William Cavendish, 2nd Earl of Devonshire

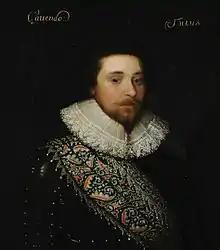

William Cavendish, 2nd Earl of Devonshire (c. 1590 – 20 June 1628) was an English nobleman, courtier, and politician who sat in the House of Commons from 1614 until 1626 when he succeeded to the peerage and sat in the House of Lords.